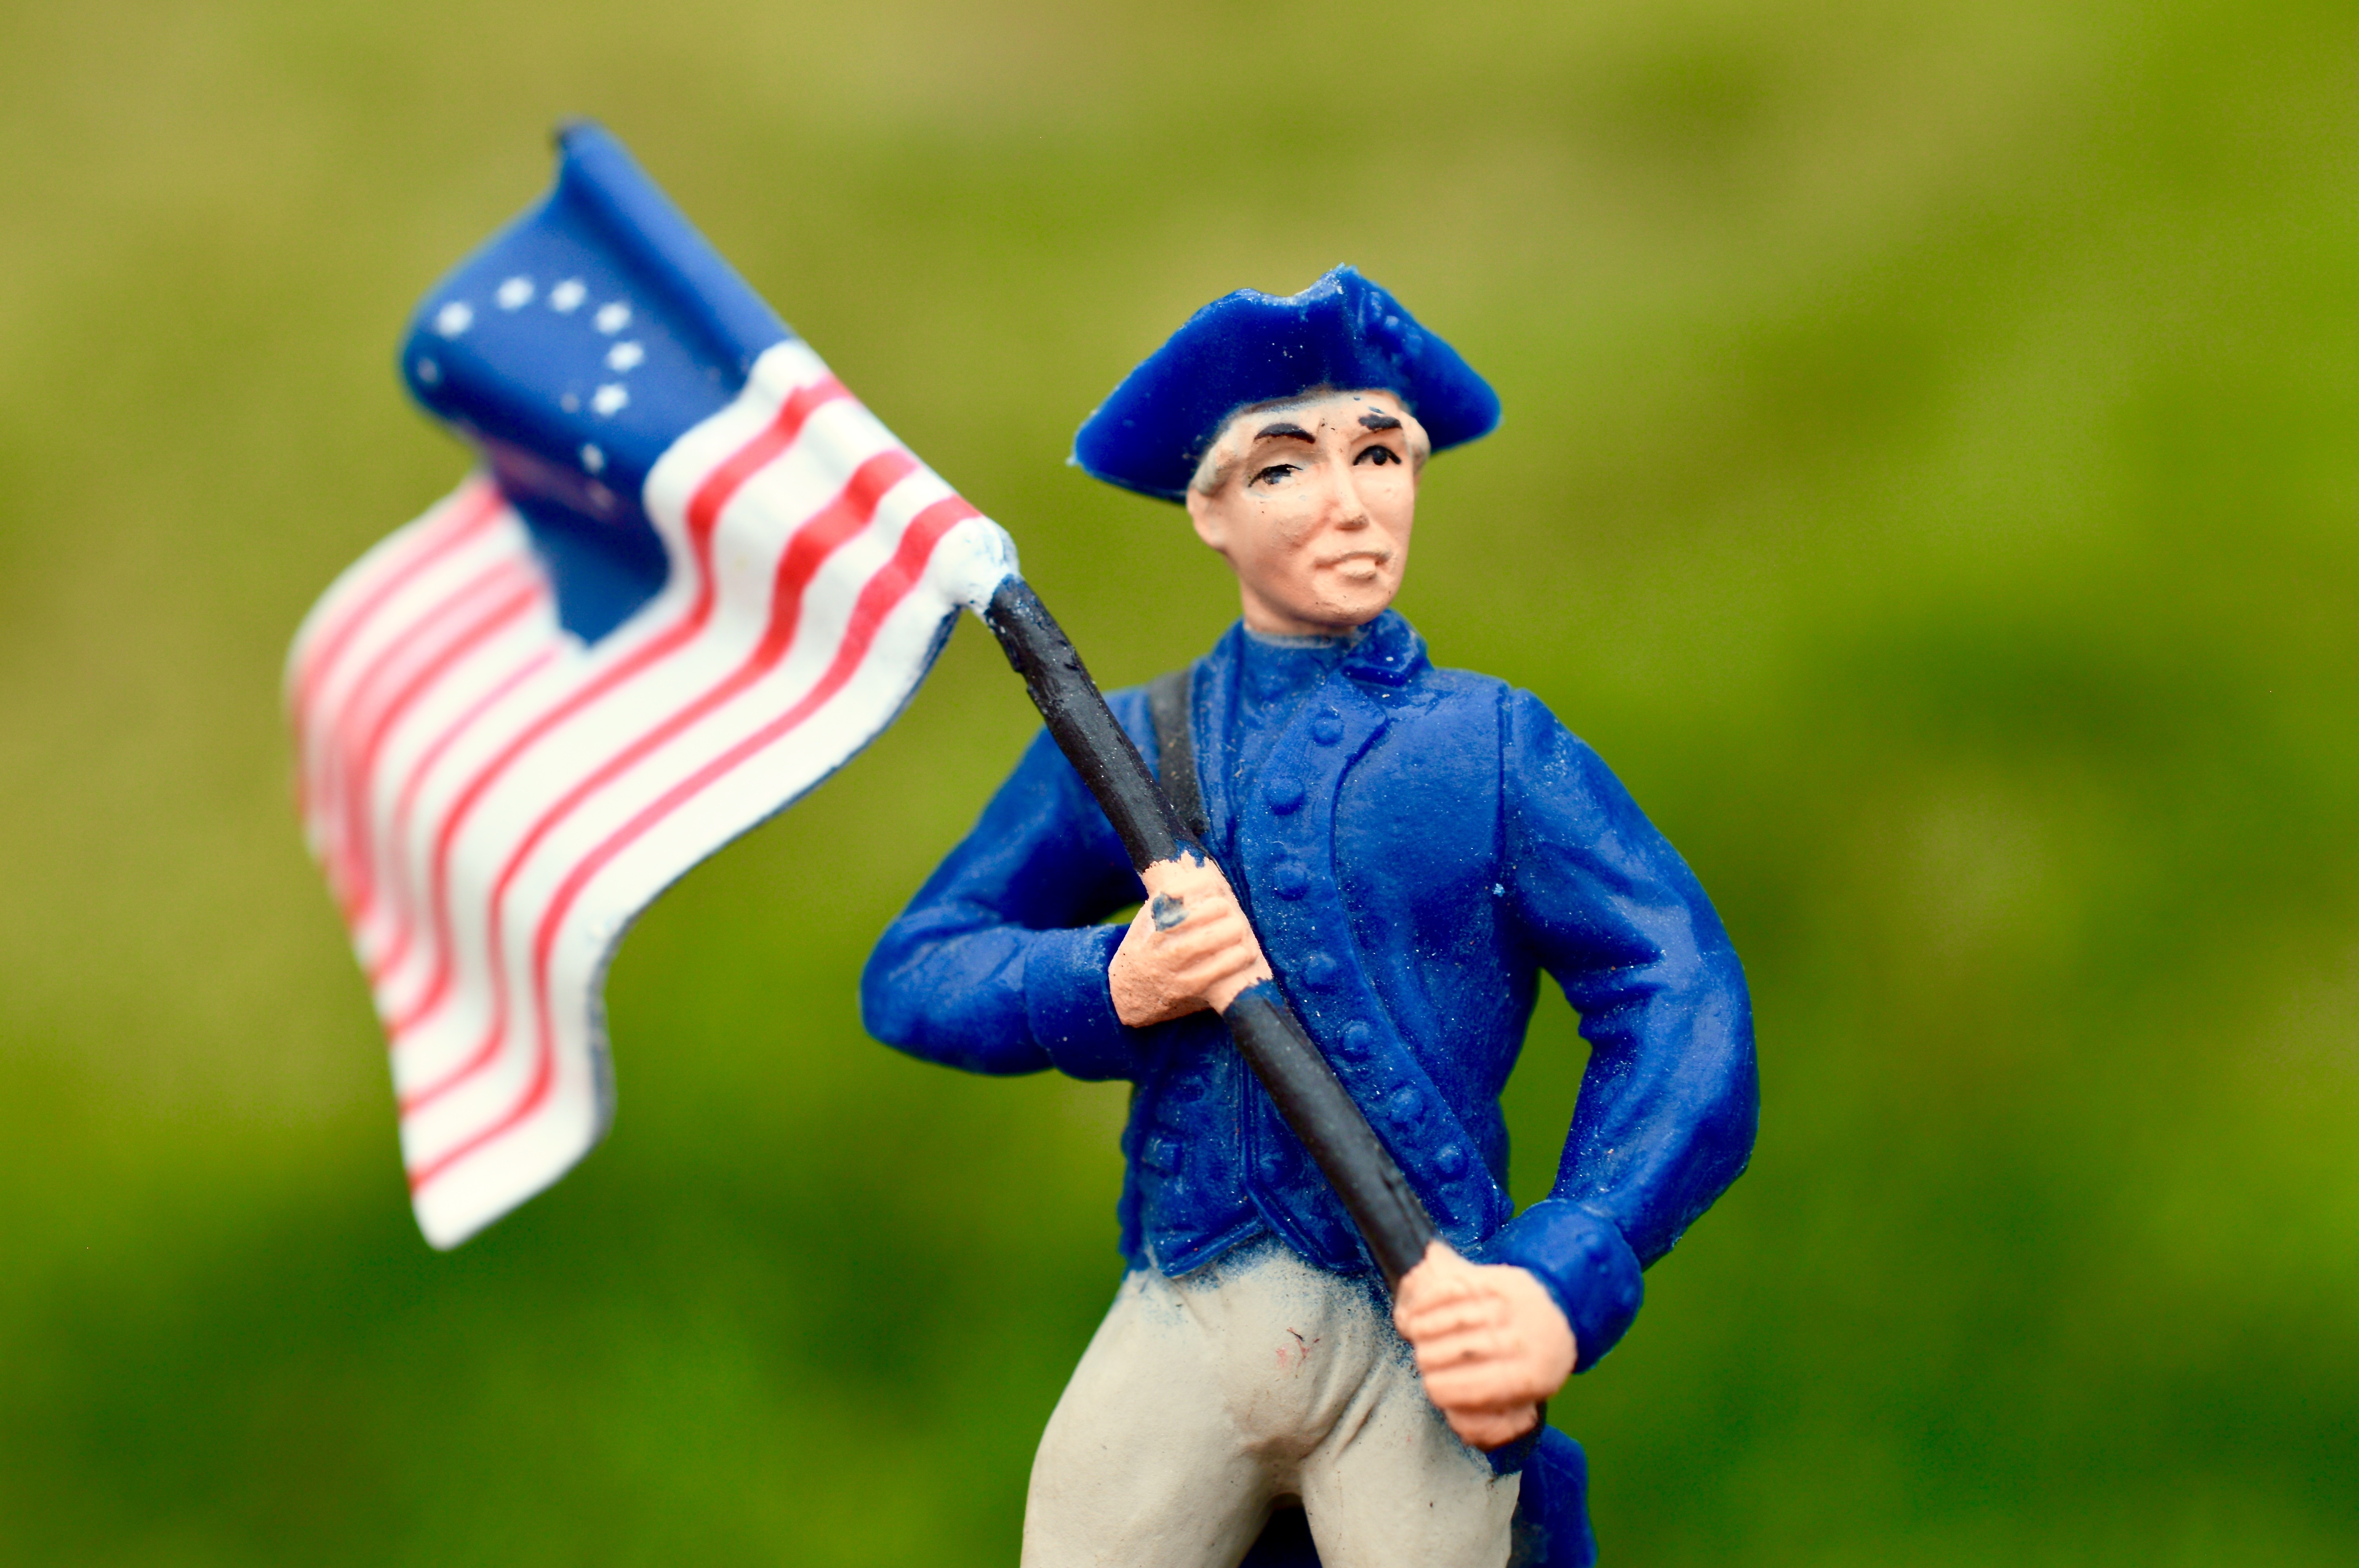
man, person, military, army, flag, usa, america, blue, historic, united states, memorial, war, battle, uniform, history, jockey, historical, combat, civil war, union soldier